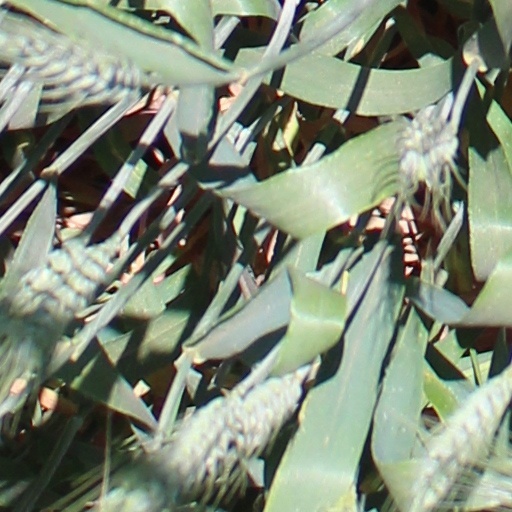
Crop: wheat